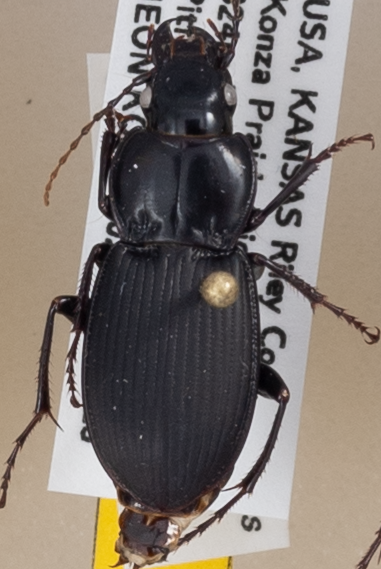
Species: Cyclotrachelus seximpressus
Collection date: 2019-08-28
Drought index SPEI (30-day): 2.09
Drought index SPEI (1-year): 1.69
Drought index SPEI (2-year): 0.8